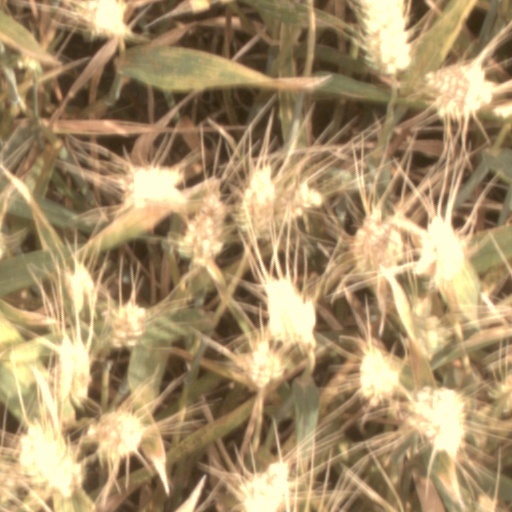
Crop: wheat